Keys to Ascension

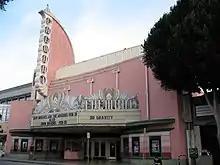
The live tracks were recorded at the Fremont Theater in San Luis Obispo, California

In addition to the new studio-produced songs, the band agreed to hold two shows at the city's Fremont Theater on 5 and 6 March 1996 and have them recorded and released with the new tracks. The concerts were advertised online through their website YesWorld, leading fans from around the world to book tickets. To cater for the high demand for tickets, a third show was organised on 4 March. The shows sold out, with approximately 650 people in attendance at each one.